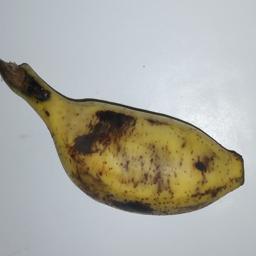
Banana variety: Champa Kola